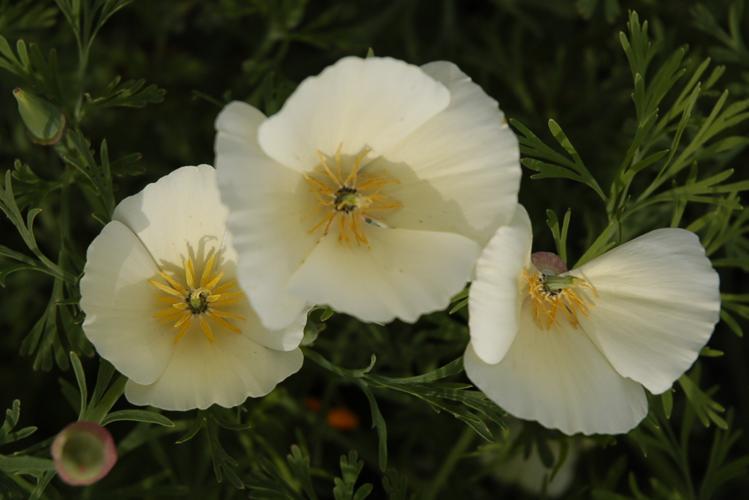
Label: californian poppy